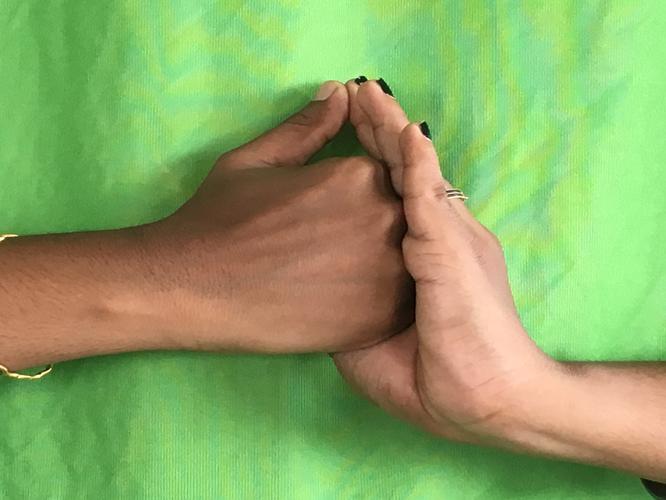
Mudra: Shanka
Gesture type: double_hand